List of reptiles of El Salvador

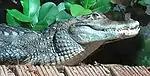
"Caiman crocodilus"

The alligatoridae (Alligatoridae) are a family of crocodilian sauropsids (reptiles) native to the Americas, including alligators and caimans. It includes the extant genera "Alligator", "Caiman", "Melanosuchus" and "Paleosuchus", as well as numerous extinct genera. Of the 7 species that inhabit America, one occurs in El Salvador.